Nicholas Lemann

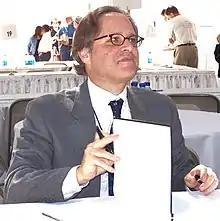
Lemann at the 2006 Texas Book Festival

Nicholas Berthelot Lemann is an American writer and academic, and is the Joseph Pulitzer II and Edith Pulitzer Moore Professor of Journalism and Dean Emeritus of the Faculty of Journalism at the Columbia University Graduate School of Journalism. He has been a staff writer at "The New Yorker" since 1999. Lemann was elected to the American Philosophical Society in 2022.